English wheel

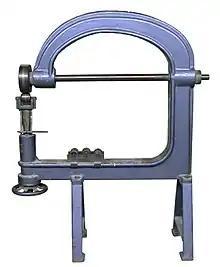
An English wheel showing four interchangeable lower wheels (anvils), the larger fixed upper wheel, the pressure adjustment screw and a quick release mechanism

The English wheel, in Britain also known as a wheeling machine, is a metalworking tool that enables a craftsperson to form compound (double curvature) curves from flat sheets of metal such as aluminium or steel.